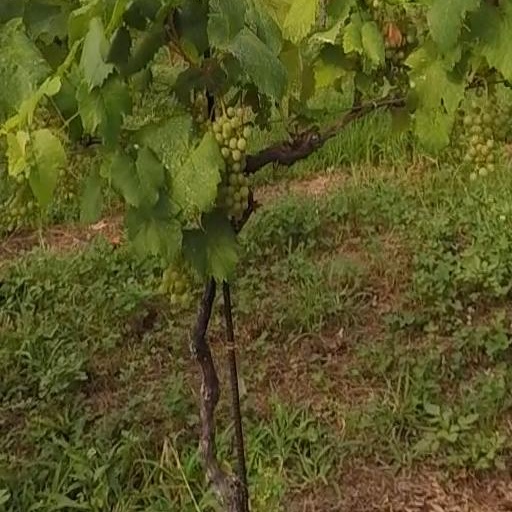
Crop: grape